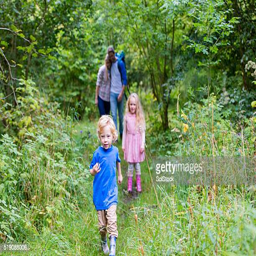
family out for a walk